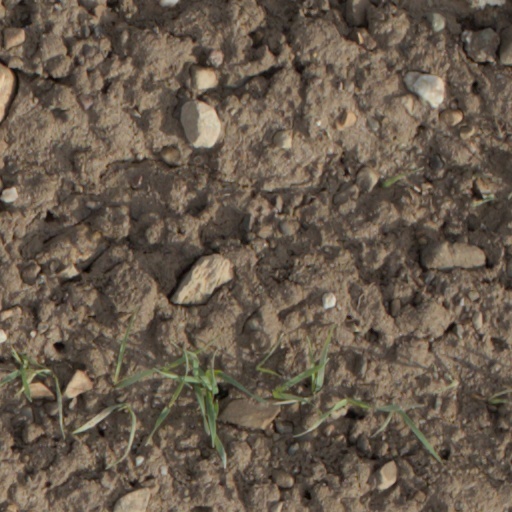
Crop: wheat